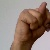
The image shows a hand gesture representing the letter 'N' in Indian Sign Language.